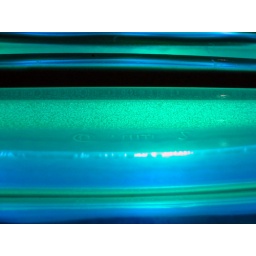
colour changing led-driven sitting bench made of glass elements near georgsplatz hannover.